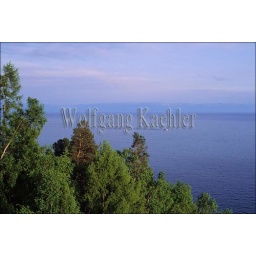
Russia, siberia, lake baikal with boat, near listwjanka, taiga forest with lake baikal in background